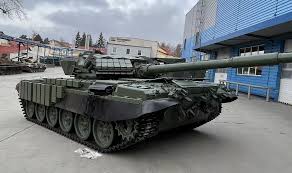
Label: Tank